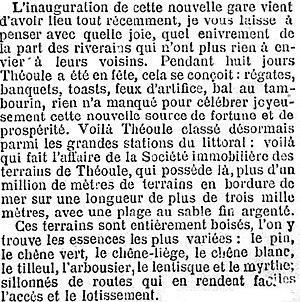
L'inauguration de la gare de Théoule (journal Le Figaro du 12 septembre 1883).
Théoule-sur-Mer est une commune française située à l'extrémité sud du département des Alpes-Maritimes en région Provence-Alpes-Côte d'Azur.